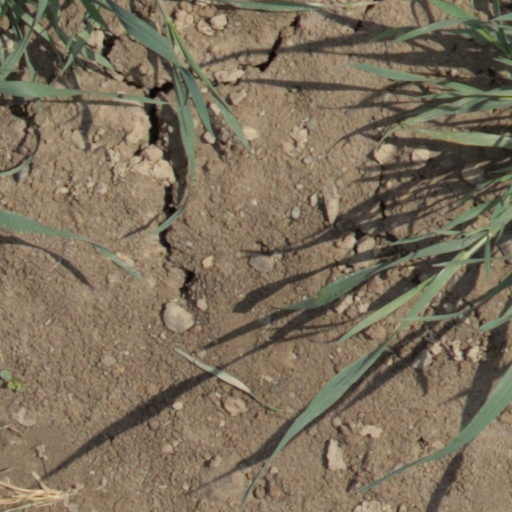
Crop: wheat